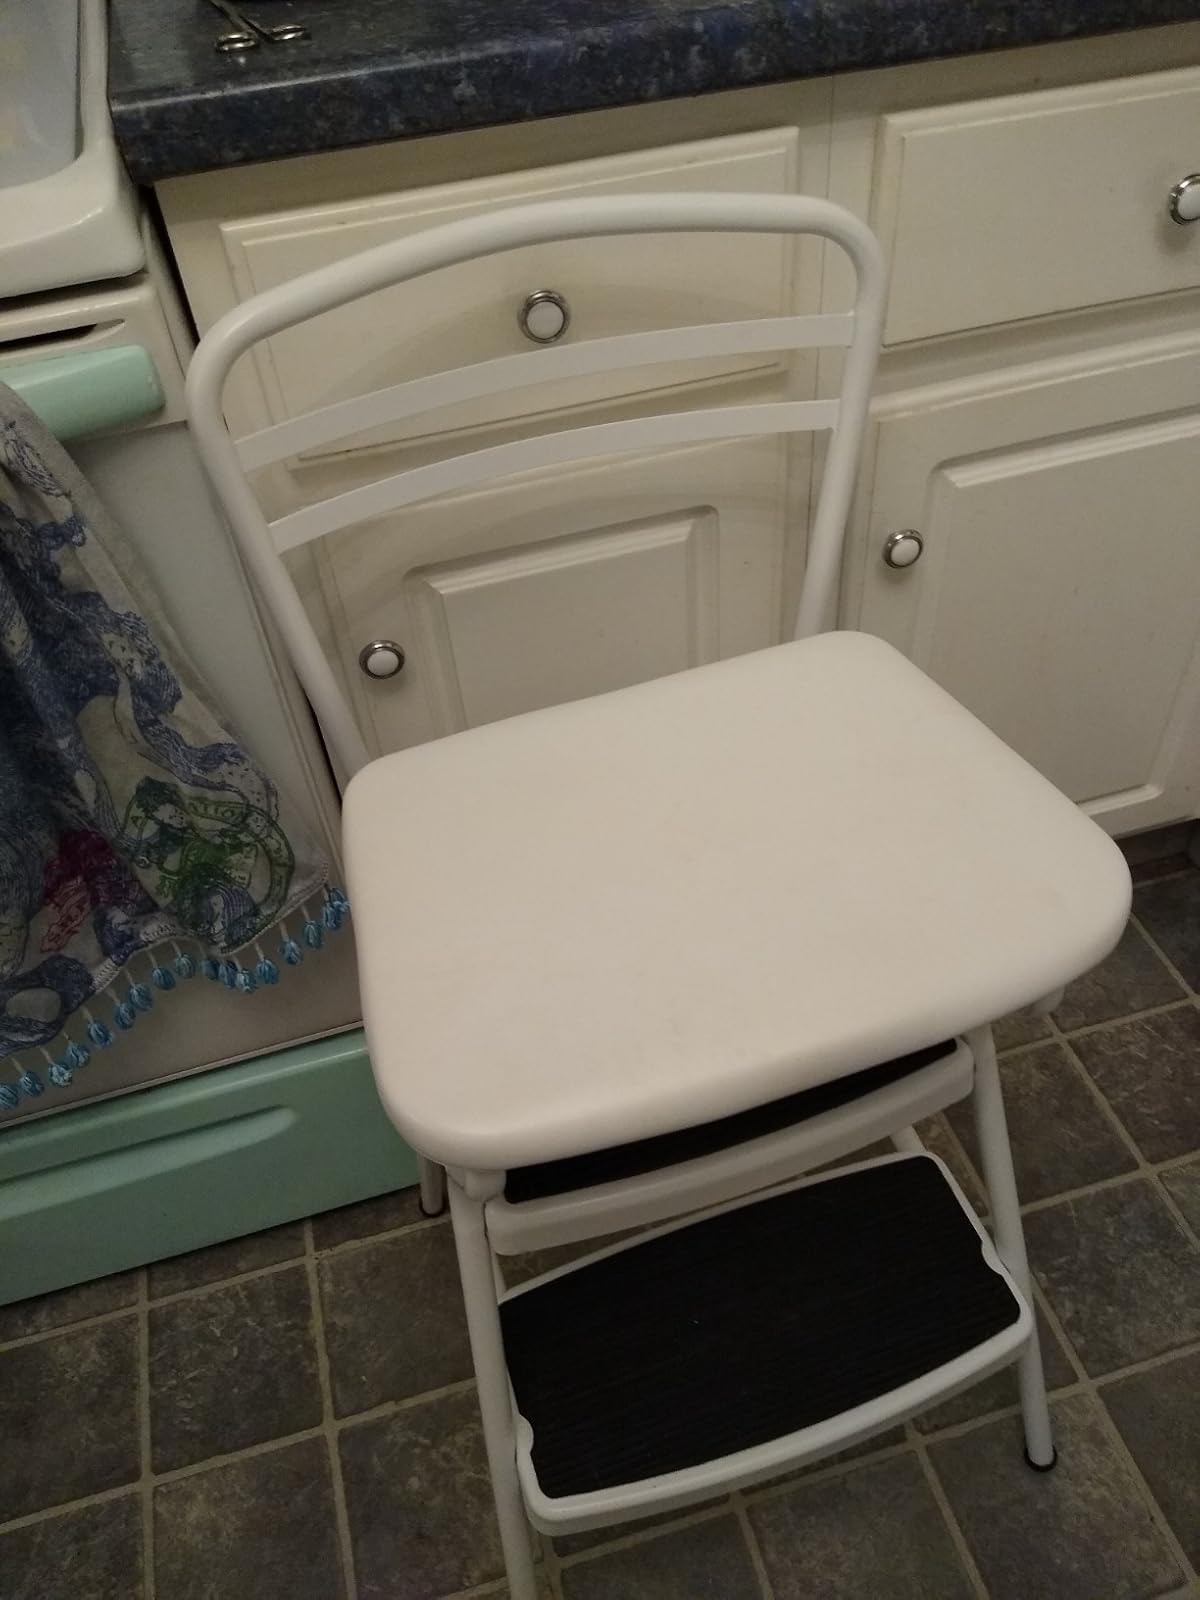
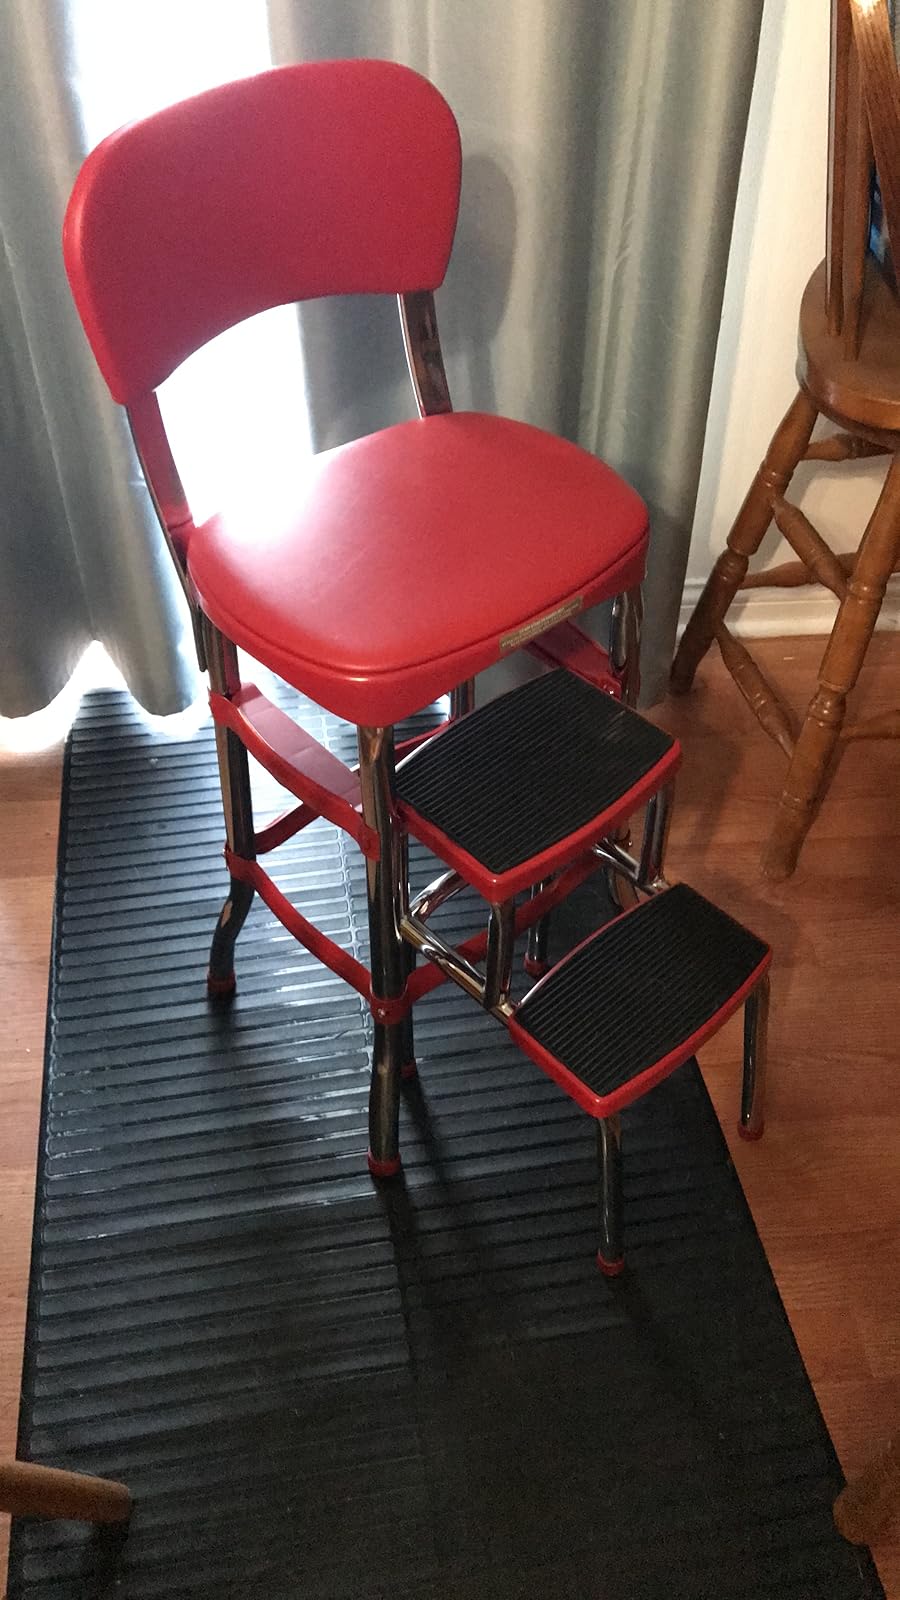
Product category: items_chair
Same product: no